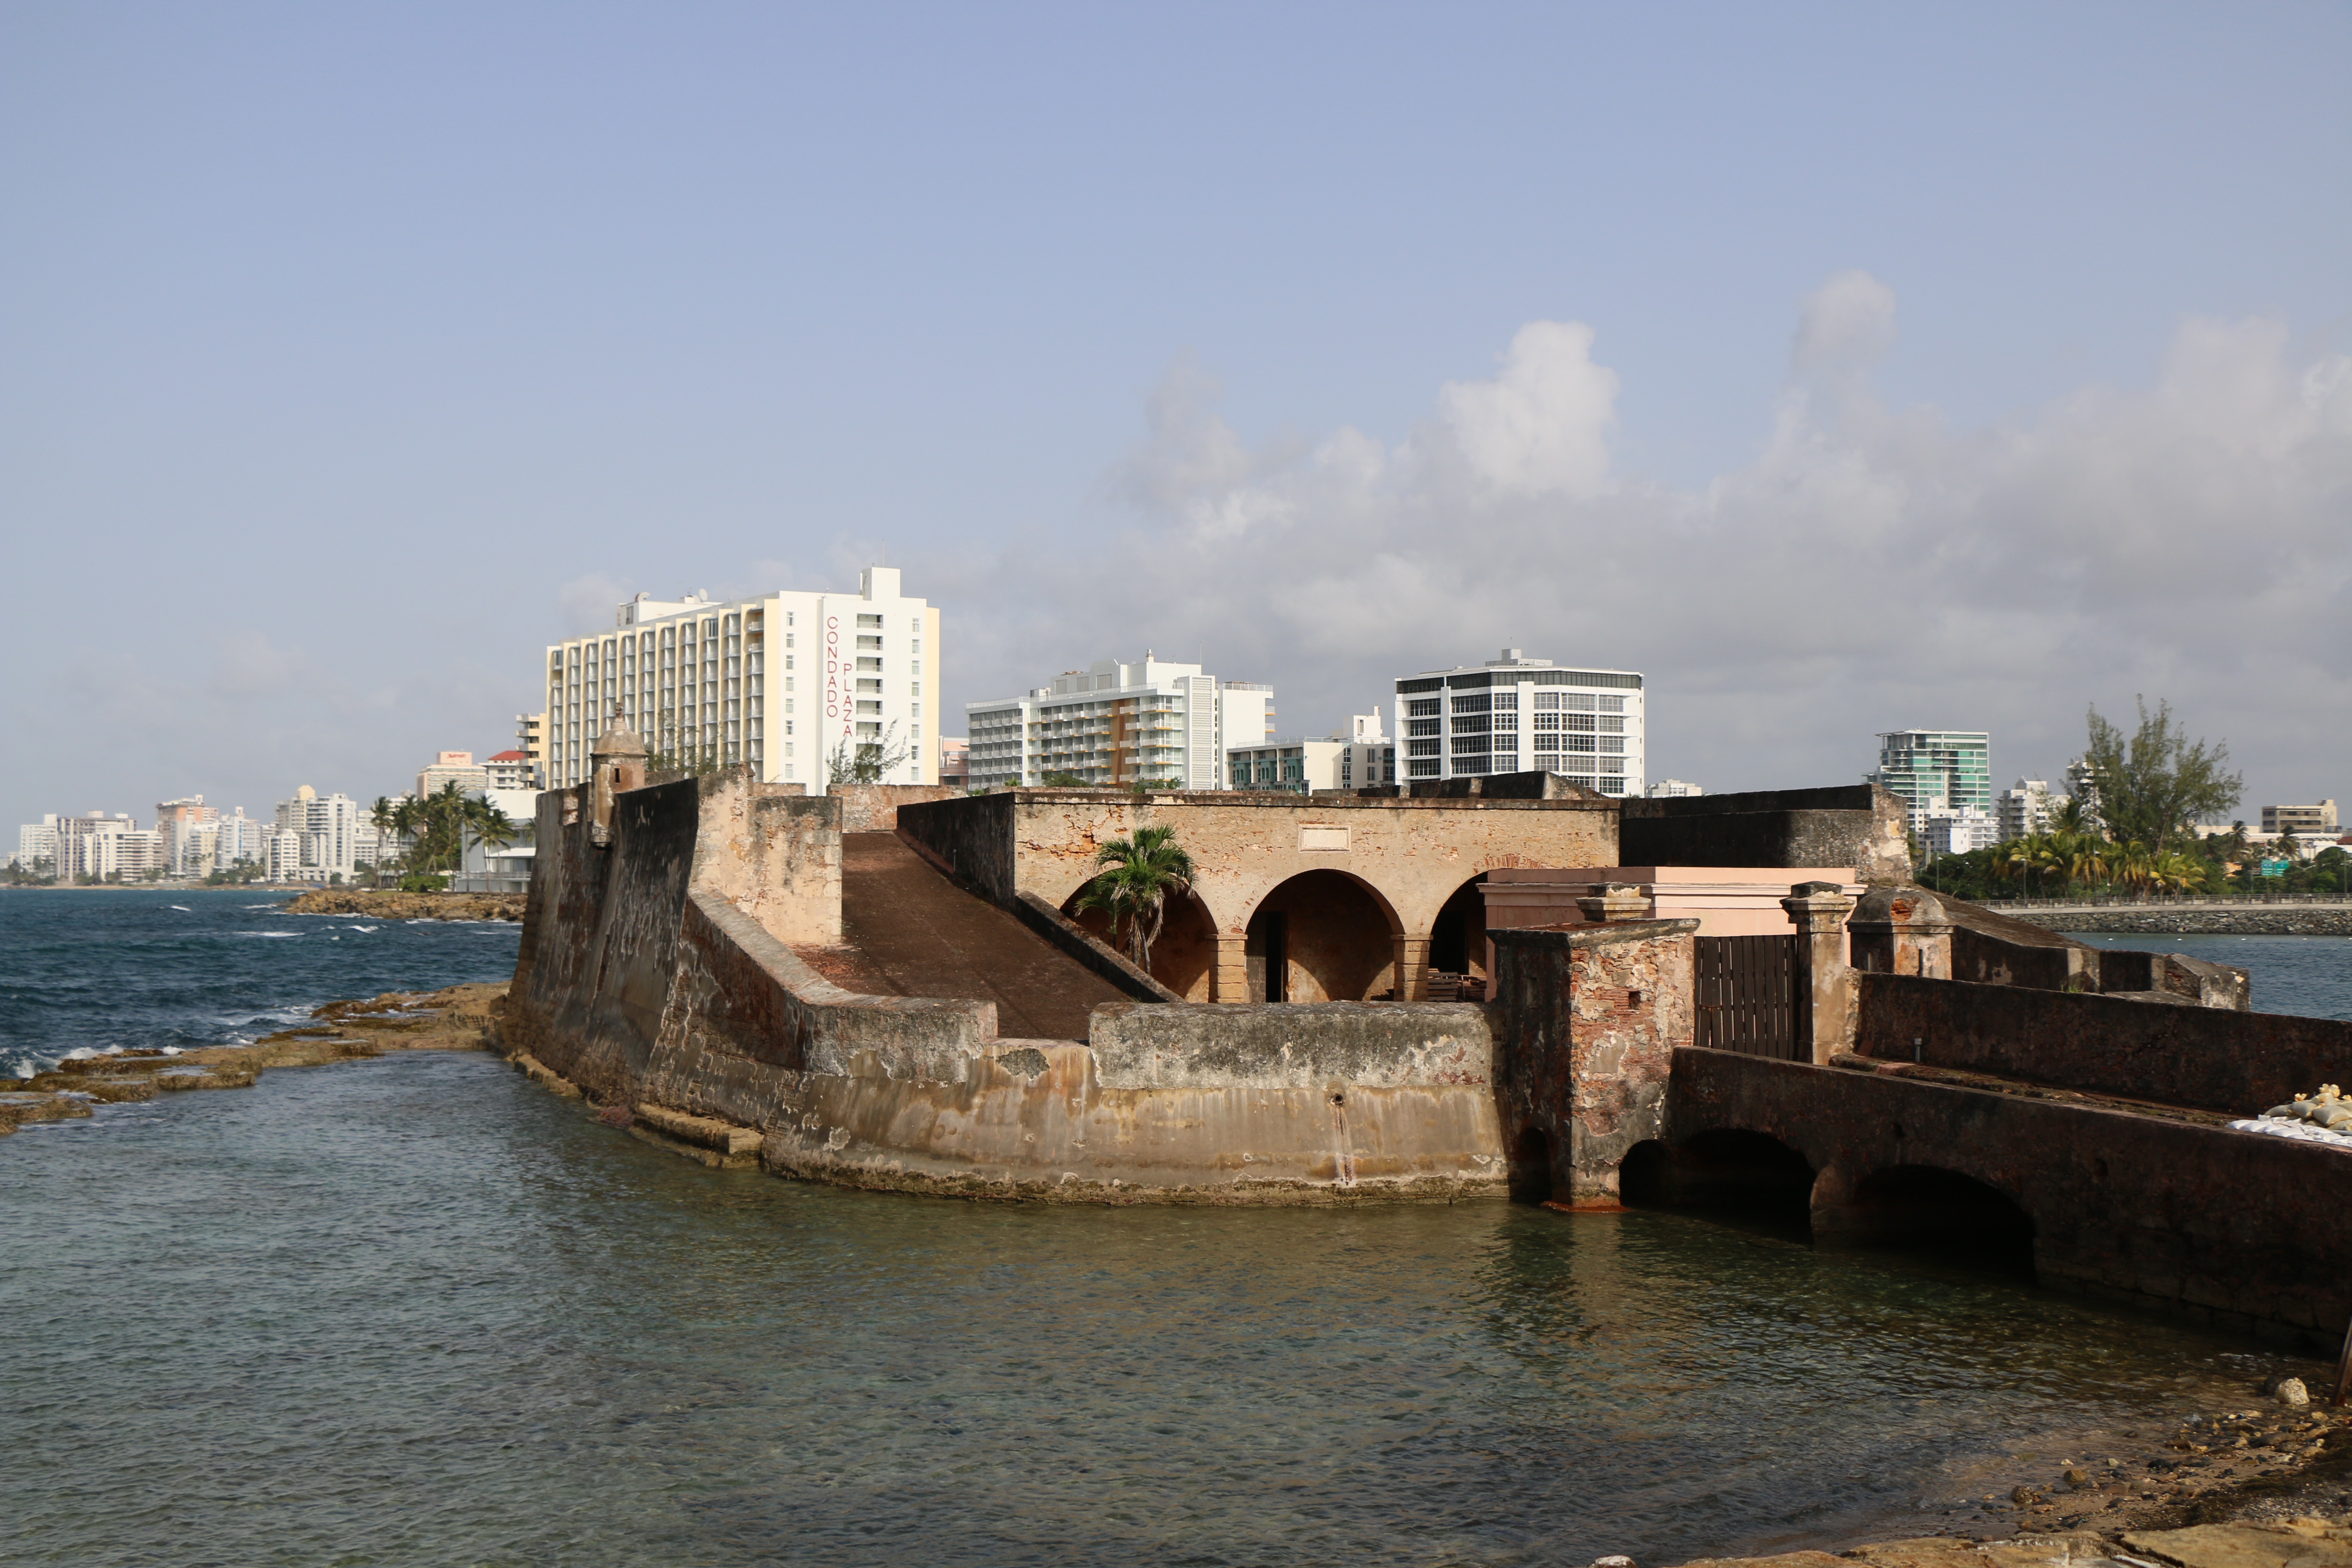
sea, coast, boat, bridge, river, vehicle, bay, castle, harbor, tourism, waterway, rocks, fortress, san juan